Python (programming language)

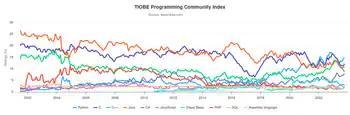
TIOBE Index Chart showing Python's popularity compared to other programming languages

Python was conceived in the late 1980s by Guido van Rossum at Centrum Wiskunde & Informatica (CWI) in the Netherlands; it was conceived as a successor to the ABC programming language, which was inspired by SETL, capable of exception handling and interfacing with the Amoeba operating system. Python implementation began in December, 1989. Van Rossum assumed sole responsibility for the project, as the lead developer, until 12 July 2018, when he announced his "permanent vacation" from responsibilities as Python's "benevolent dictator for life" (BDFL); this title was bestowed on him by the Python community to reflect his long-term commitment as the project's chief decision-maker. (He has since come out of retirement and is self-titled "BDFL-emeritus".) In January 2019, active Python core developers elected a five-member Steering Council to lead the project.